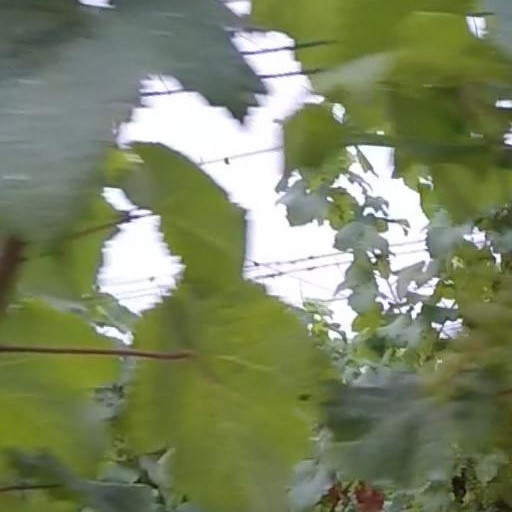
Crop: grape